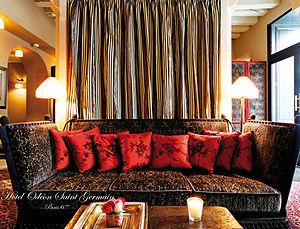
Lobby de l'Hôtel Odéon Saint Germain, Paris
Jacques Garcia, né le 25 septembre 1947 à Paris, est un architecte d'intérieur et décorateur français.